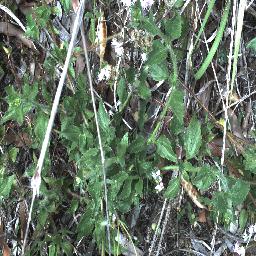
Label: siam_weed